The New Revolution

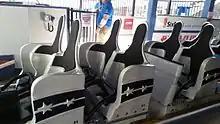
New seats on the New Revolution

The New Revolution was among several rides at various parks that received an on-ride virtual reality (VR) feature. Riders were given the option to wear Samsung Gear VR headsets, to experience a 3D virtual world themed to a fighter jet, where riders flew through a futuristic city as co-pilots battling alien invaders. The feature debuted with the coaster when it emerged from refurbishment and reopened to season pass holders on March 26, 2016. It reopened to the general public on April 21, 2016.